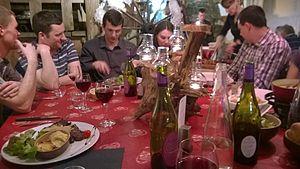
Après le ski à La Plagne, viande rouge et vin rouge des Allobroges
Le vin des Allobroges est un vin français d'indication géographique protégée concernant le canton de Seyssel dans l'Ain, ainsi que la Savoie et la Haute-Savoie.